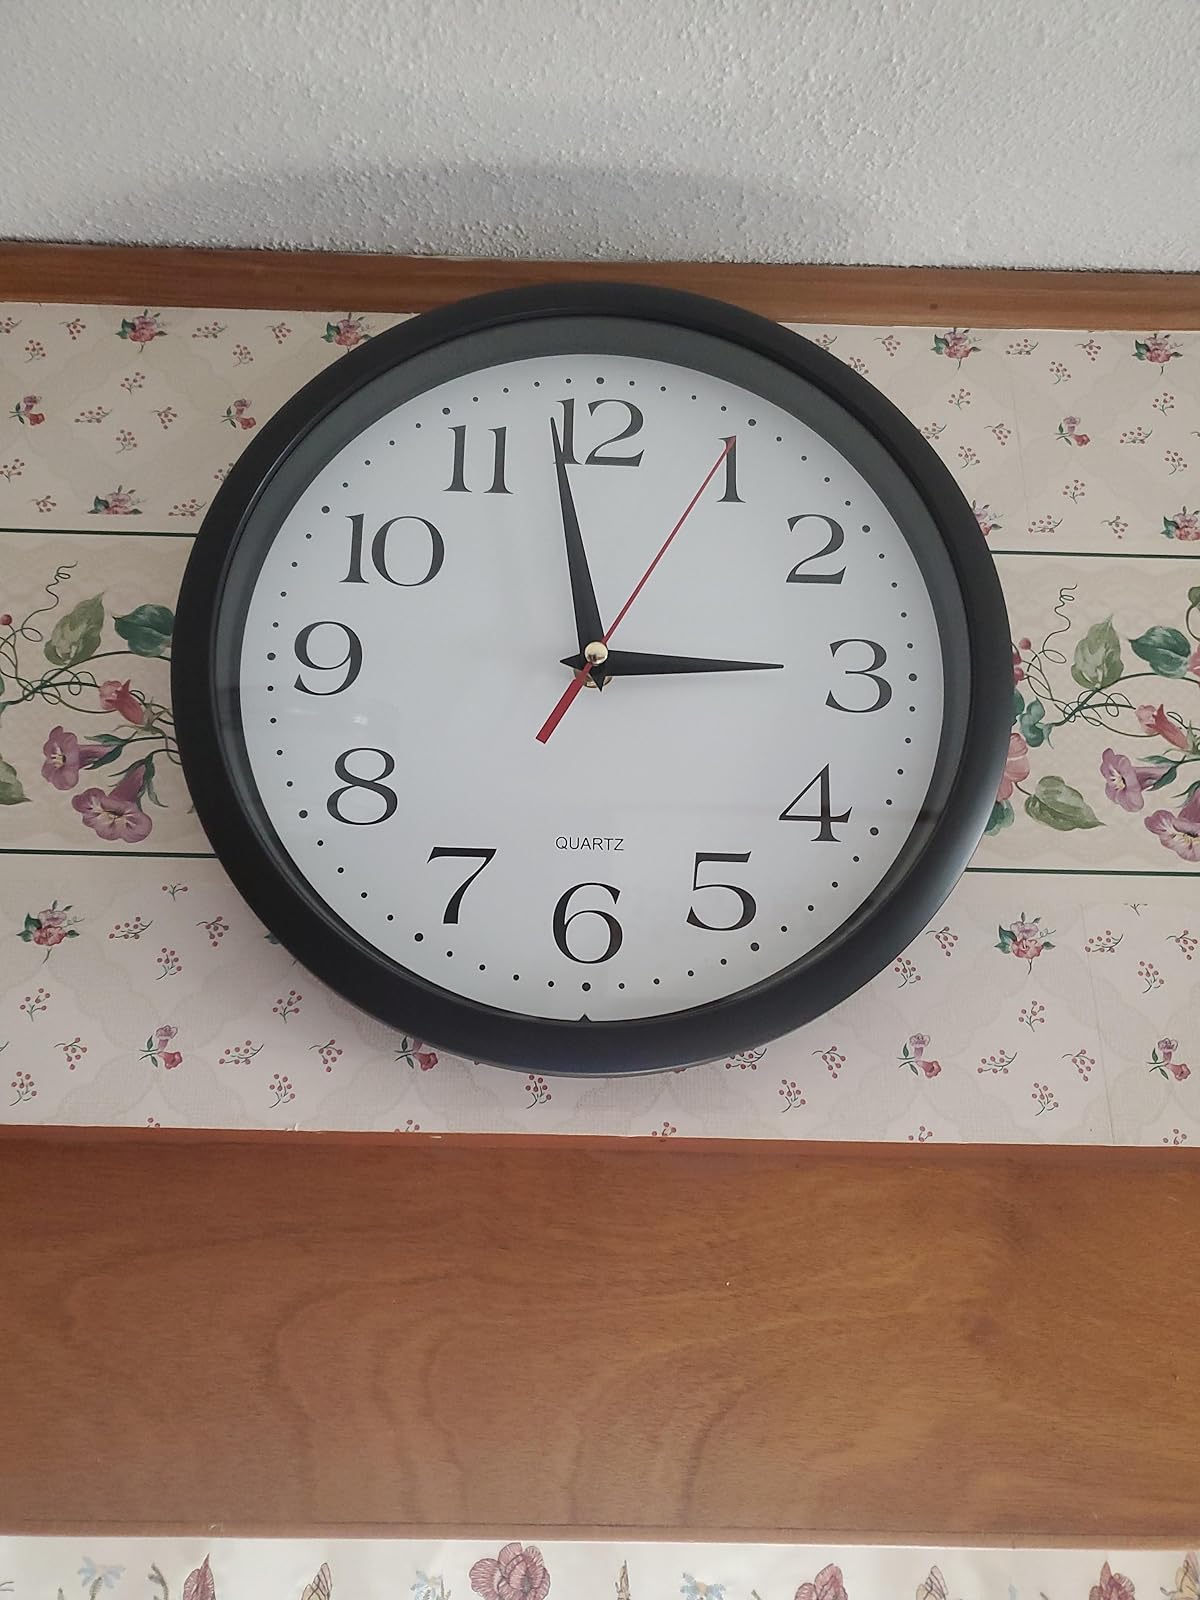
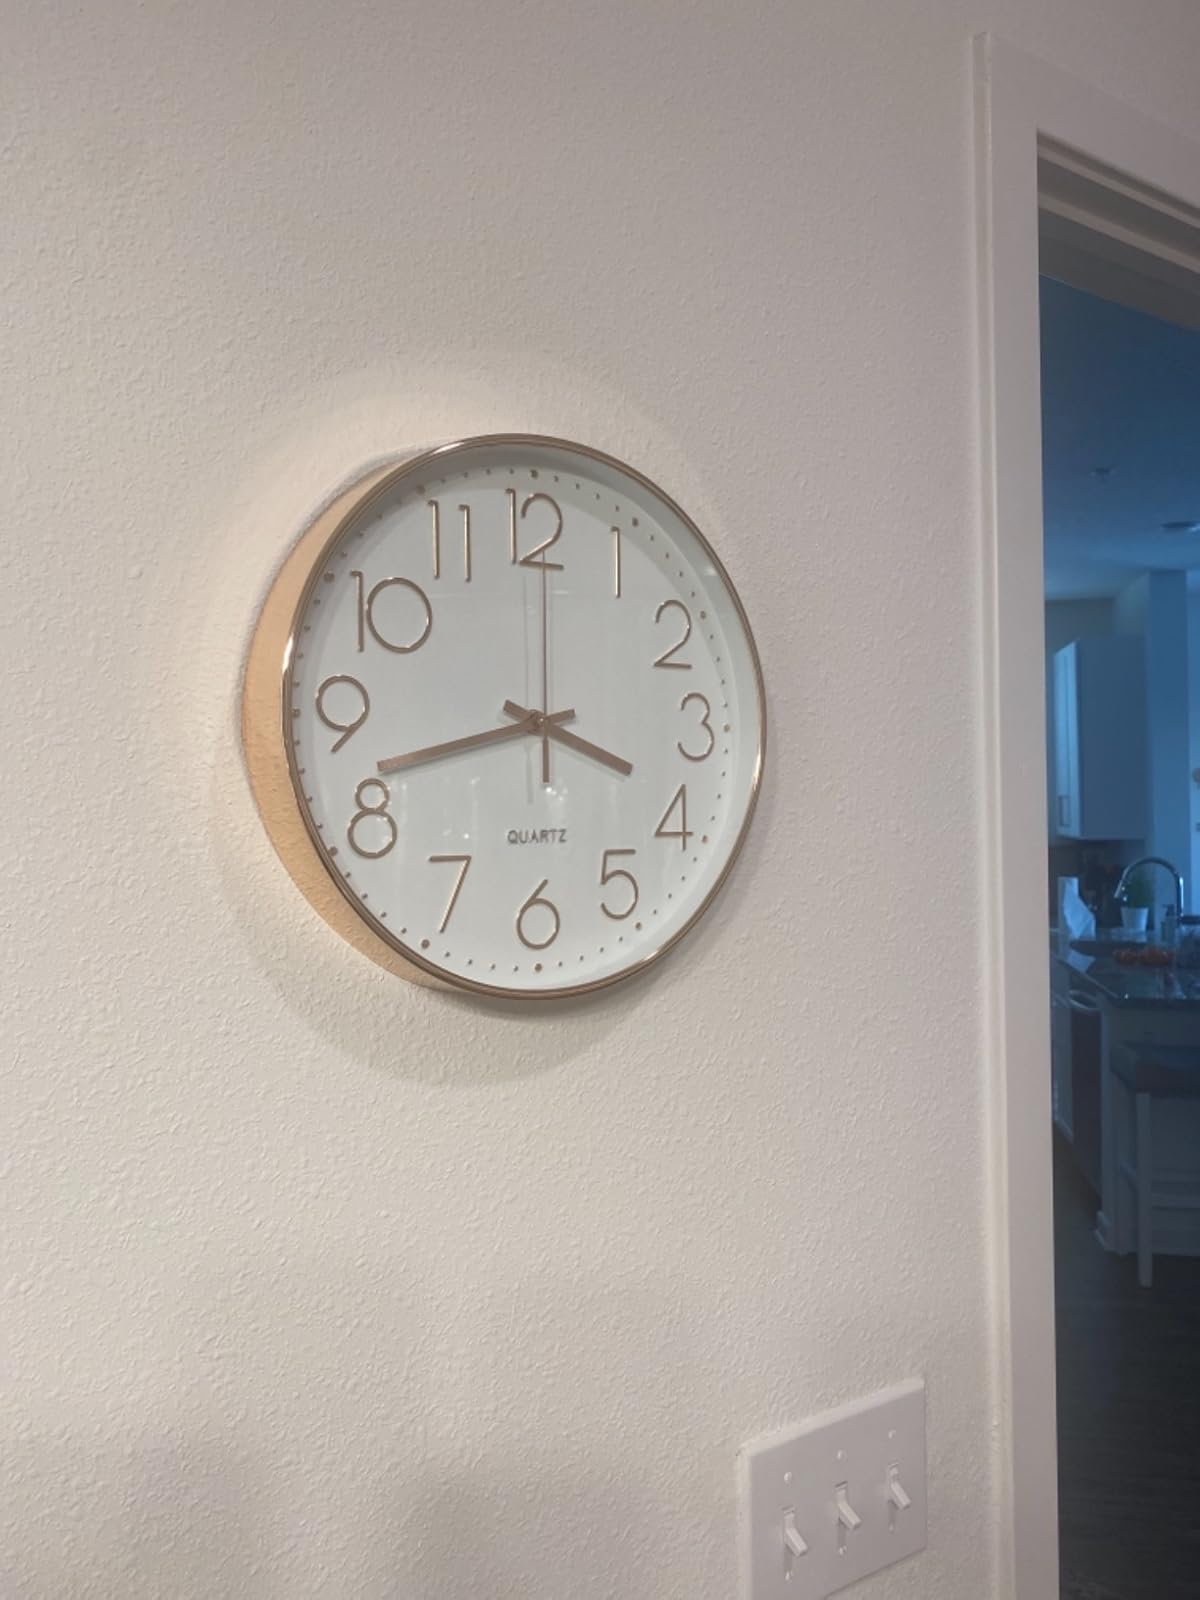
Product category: clock
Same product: no